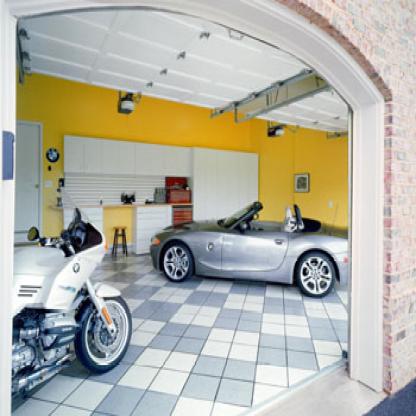
Scene: Indoor